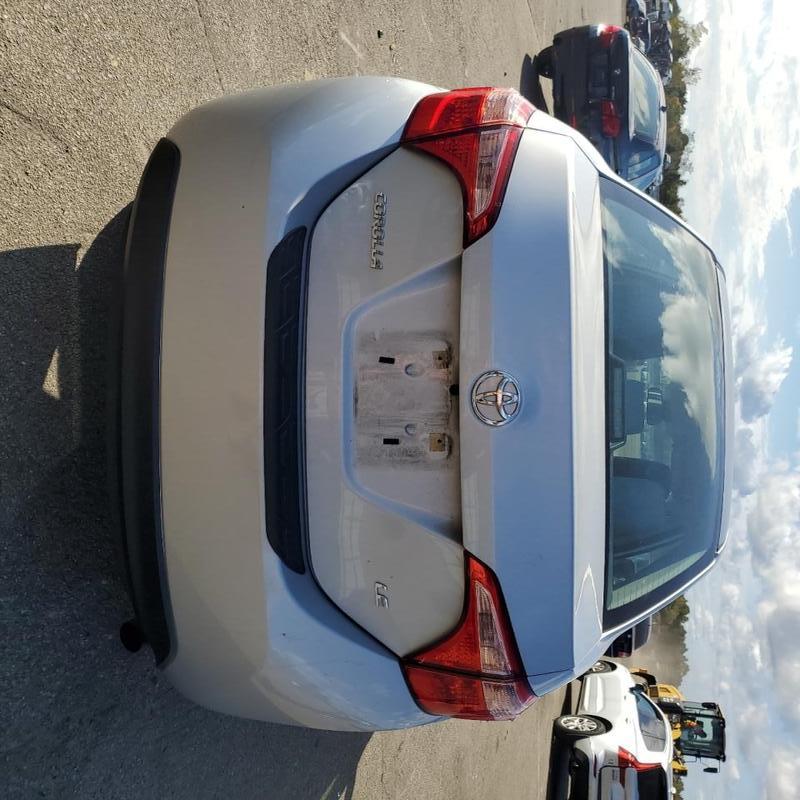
Aucun dommage détecté.
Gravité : aucun